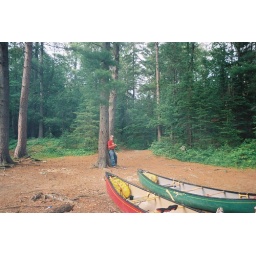
Our white water canoe trip down the Madawaska River in June of 2008.